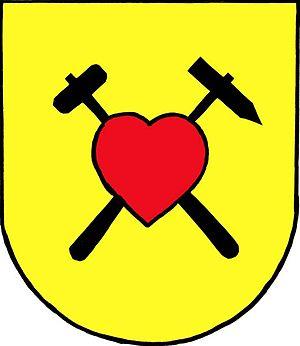
Hostěnice est une commune du district de Brno-Campagne, dans la région de Moravie-du-Sud, en République tchèque. Sa population s'élevait à 747 habitants en 2017.